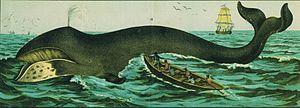
Baleine à fanion, dessin de 1870
Le Cap da Estaca de Bares est un cap de la côte nord-ouest espagnole des Rías Altas, dans la communauté autonome de Galice, sur la commune de Mañón. Il fait partie de la côte nord-atlantique espagnole, marquant la séparation conventionnelle entre la mer Cantabrique à l'est, et l'océan Atlantique au nord et à l'ouest. Le cap se termine par une pointe rocheuse appelée « Punta da Estaca de Bares ».
Tazones est une des 41 paroisses civiles ainsi qu'un village de la commune de Villaviciosa, dans les Asturies. La paroisse a une superficie de 3,51 km² et compte 300 habitants en 2006.